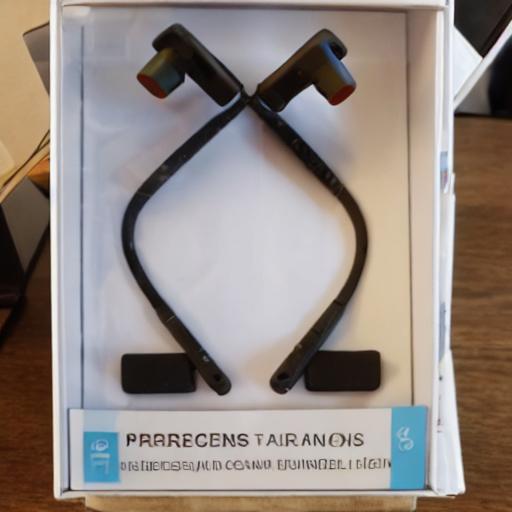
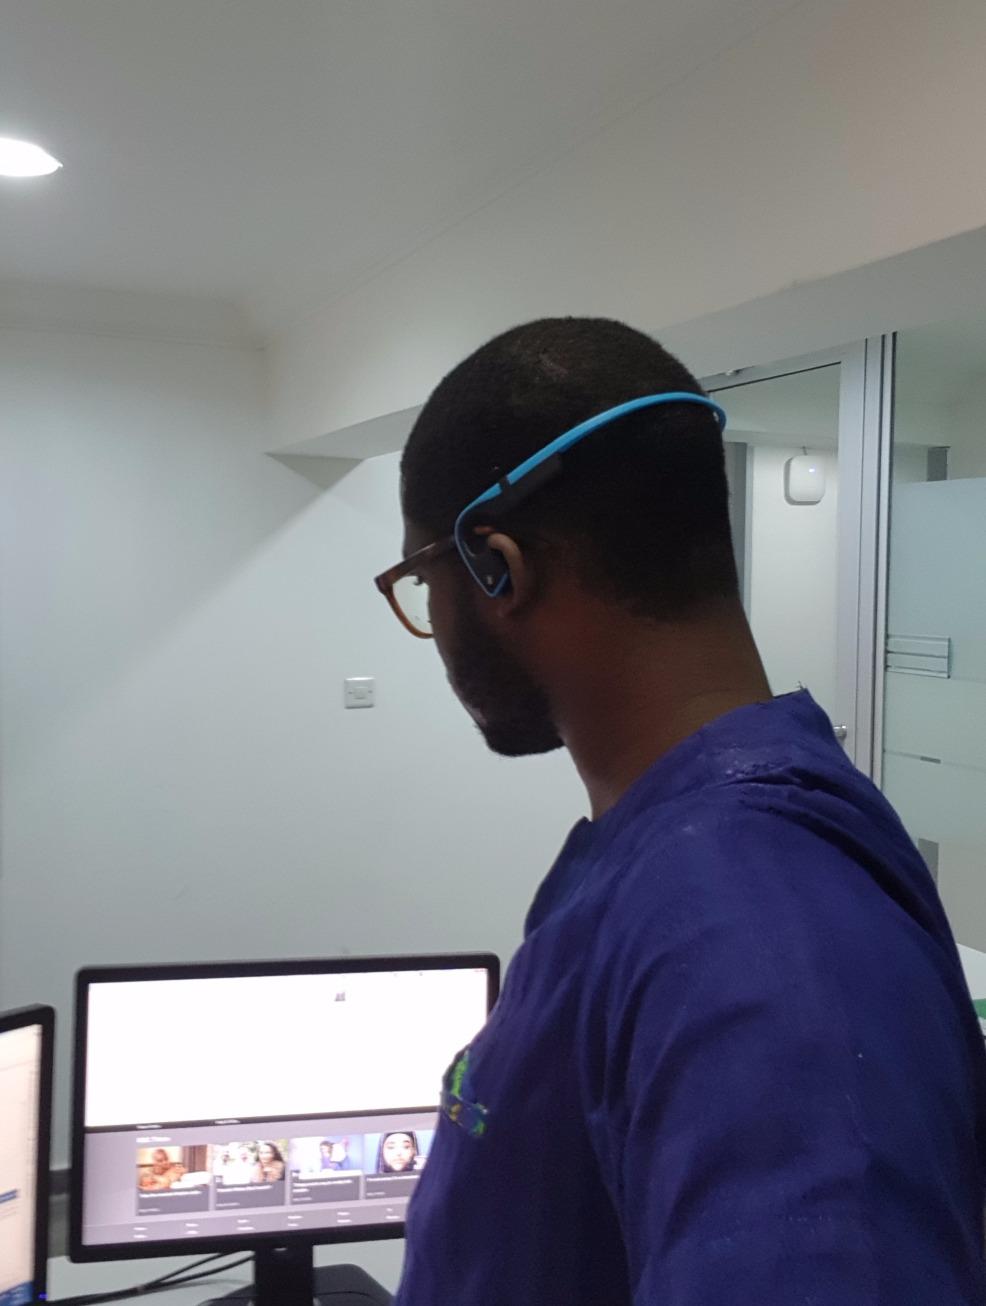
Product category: headphones
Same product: no